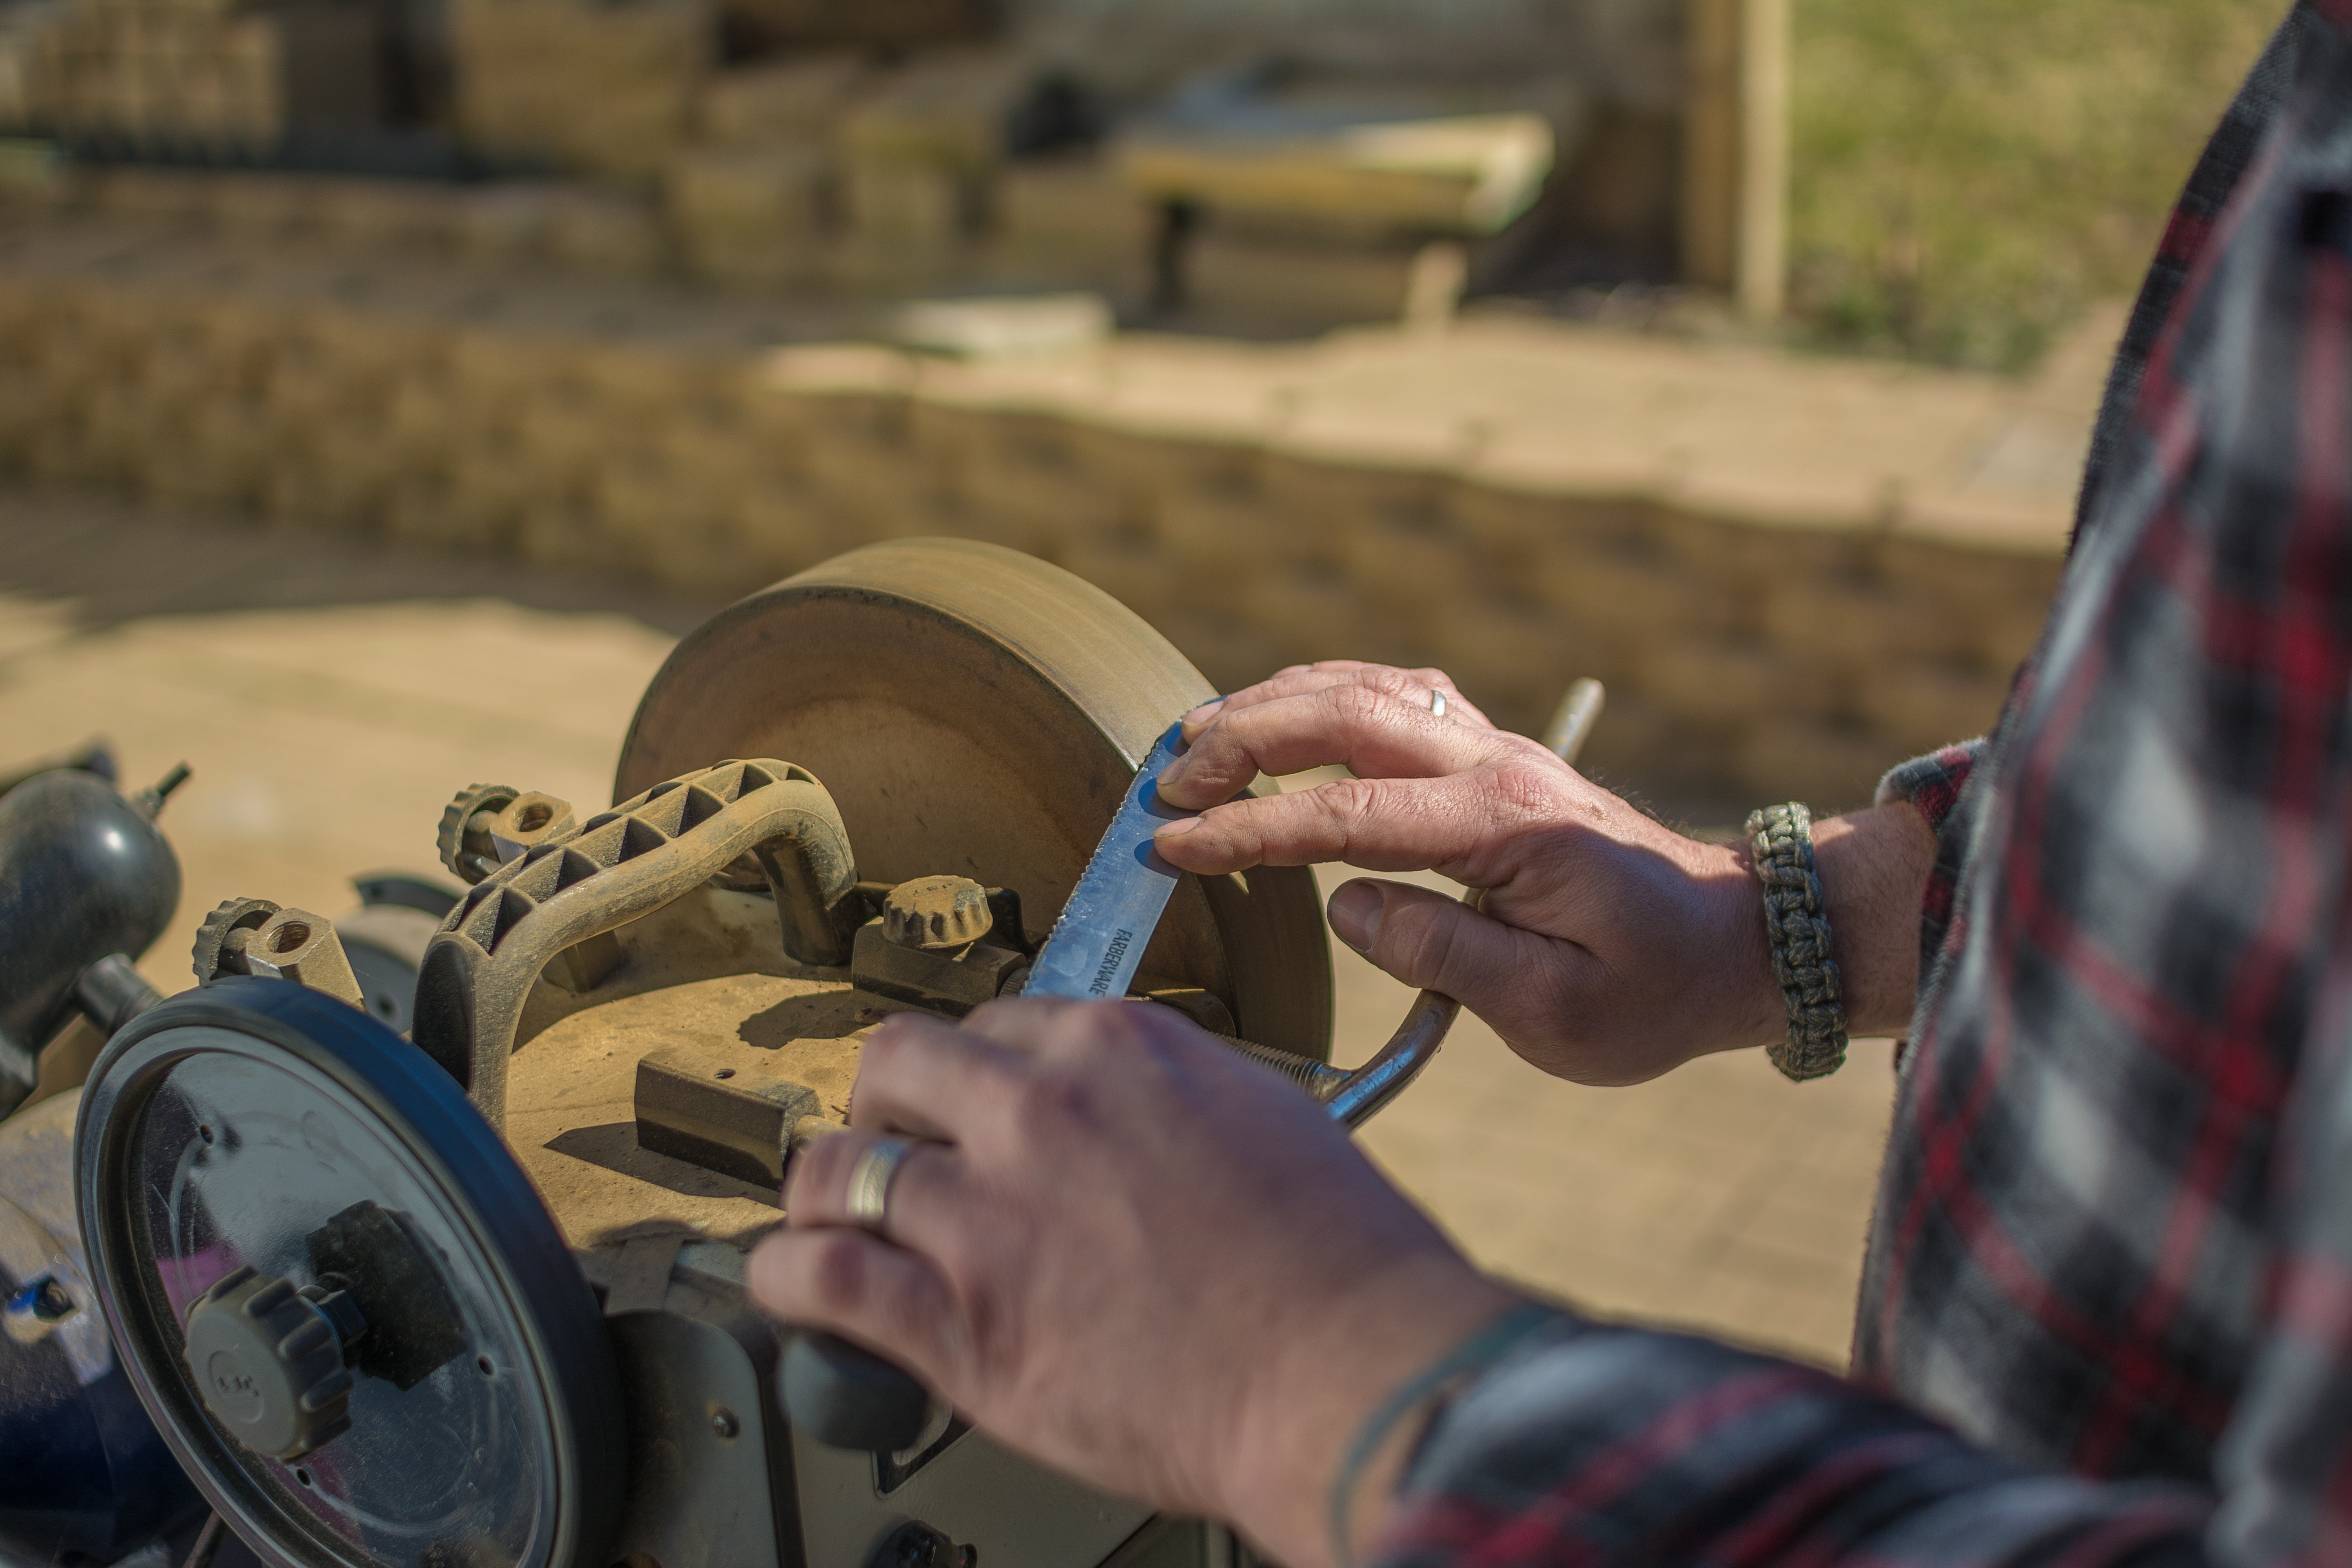
stone, military, soldier, metal, preparation, knife, blade, honing, firearm, sharpener, sharpening, sharpen, whetstone, hone